Ottawa

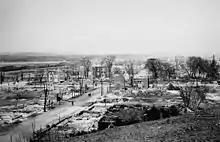
LeBreton Flats after the 1900 Hull–Ottawa fire. The fire destroyed one-fifth of Ottawa and two-thirds of neighbouring Hull, Quebec.

Colonel By set up military barracks on the site of today's Parliament Hill. He also laid out the streets of the town and created two distinct neighbourhoods named "Upper Town" west of the canal and "Lower Town" east of the canal. Similar to its Upper Canada and Lower Canada namesakes, historically, "Upper Town" was predominantly English-speaking and Protestant, whereas "Lower Town" was mostly French, Irish and Catholic.